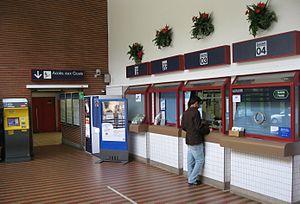
L'intérieur de la Gare de Puteaux. Map: 48° 53' 01"" N 2° 14' 01"" E"
La gare de Puteaux est une gare ferroviaire française de la ligne de Paris-Saint-Lazare à Versailles-Rive-Droite, située sur le territoire de la commune de Puteaux, dans le département des Hauts-de-Seine en région Île-de-France.